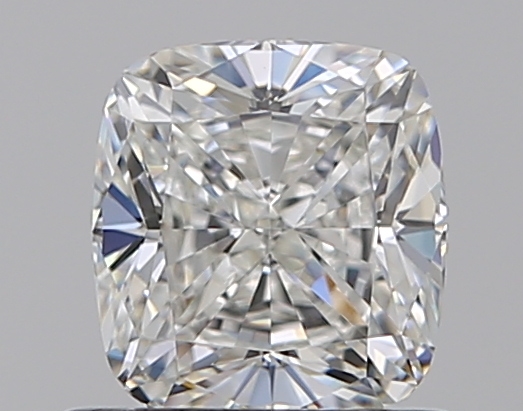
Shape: cushion
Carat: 0.75
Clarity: VS1
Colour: G
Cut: EX
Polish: EX
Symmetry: VG
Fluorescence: N
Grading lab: GIA
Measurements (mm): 5.26 x 4.89 x 3.39